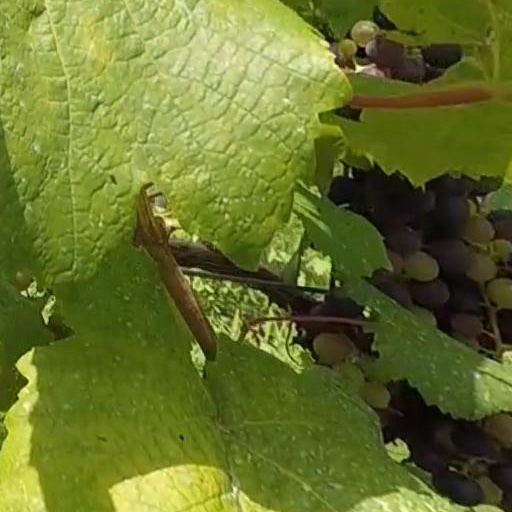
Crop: grape